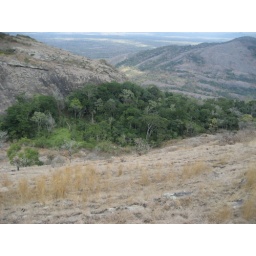
Small patch of evergreen forest in a mountain valley of Mount Muruwere, Manica province of Mozambique.